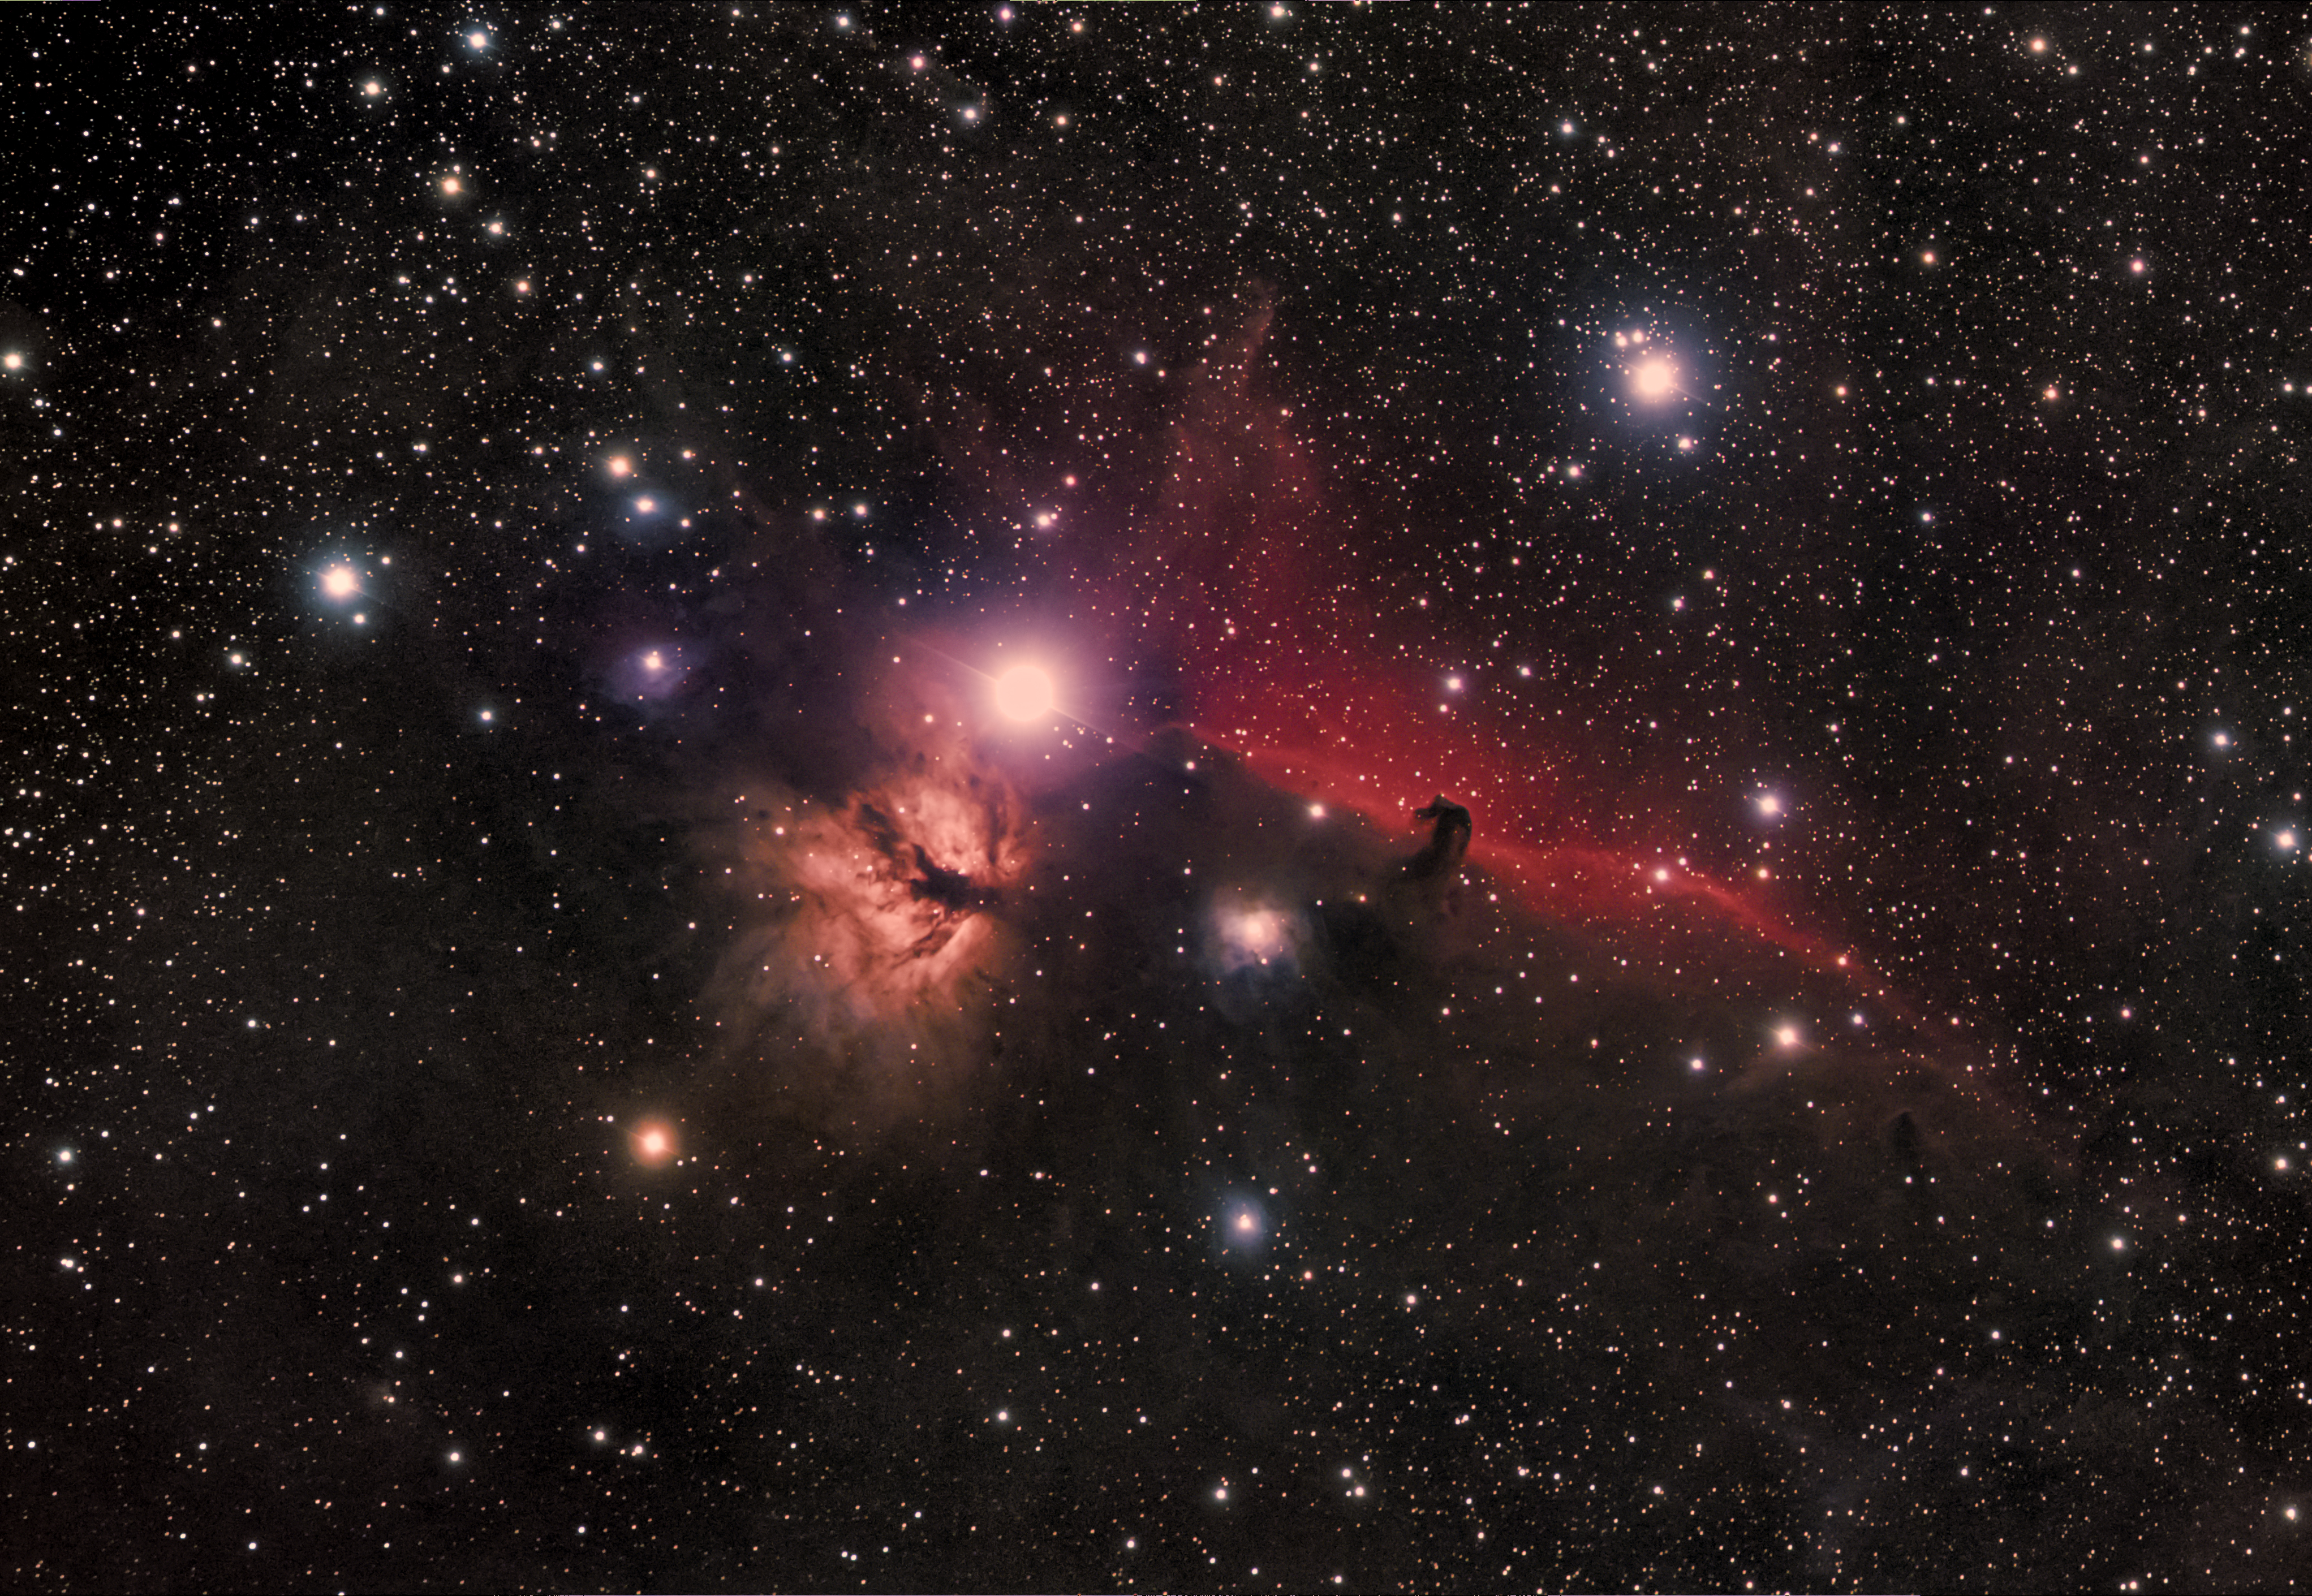
nebula, galaxy, outer space, astronomical object, sky, universe, astronomy, atmosphere, space, star, atmospheric phenomenon, darkness, celestial event, brown, constellation, science, night, midnight, screenshot